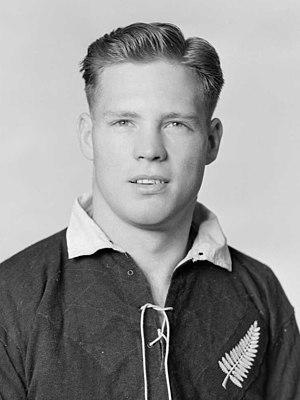
Ronald Courtney Hemi, né le 15 mai 1933 à Whangarei et décédé le 13 septembre 2000, est un joueur de rugby à XV qui a joué avec l'équipe de Nouvelle-Zélande. Il évolue au poste de talonneur.